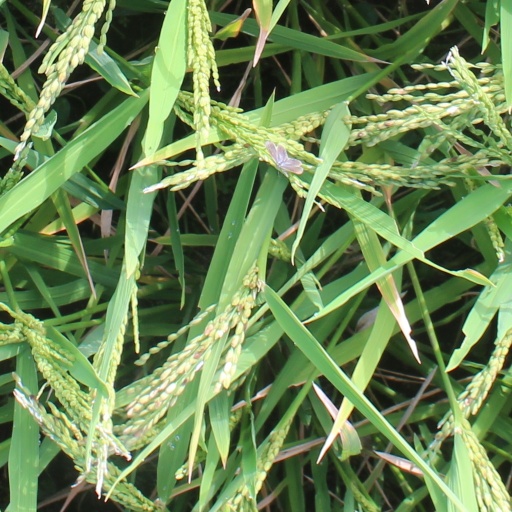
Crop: rice